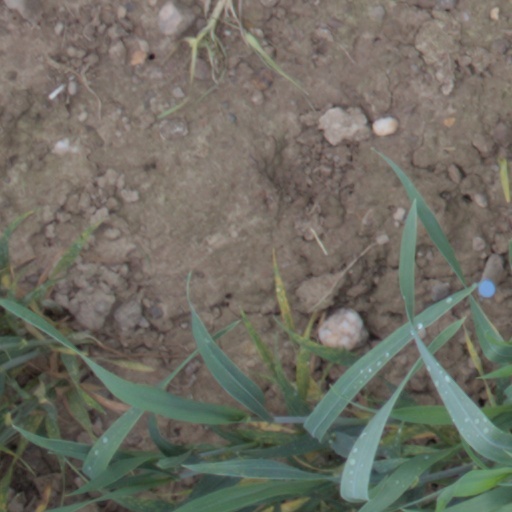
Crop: wheat